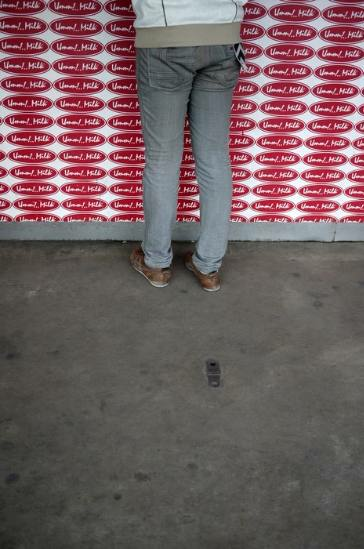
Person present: Yes